Disposable product

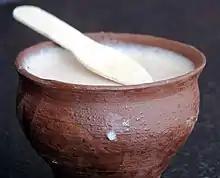
A disposable "kulhar" clay bowl with "dahi" (curd)

A kulhar is a traditional handle-less clay cup from South Asia that is typically unpainted and unglazed, and meant to be disposable. Since "kulhars" are made by firing in a kiln and are almost never reused, they are inherently sterile and hygienic. Bazaars and food stalls in the Indian subcontinent traditionally served hot beverages, such as tea, in "kuhlars", which suffused the beverage with an "earthy aroma" that was often considered appealing. Yoghurt, hot milk with sugar as well as some regional desserts, such as "kulfi" (traditional ice-cream), are also served in kulhars. Kulhars have gradually given way to polystyrene and coated paper cups, because the latter are lighter to carry in bulk and cheaper.⁠⁠